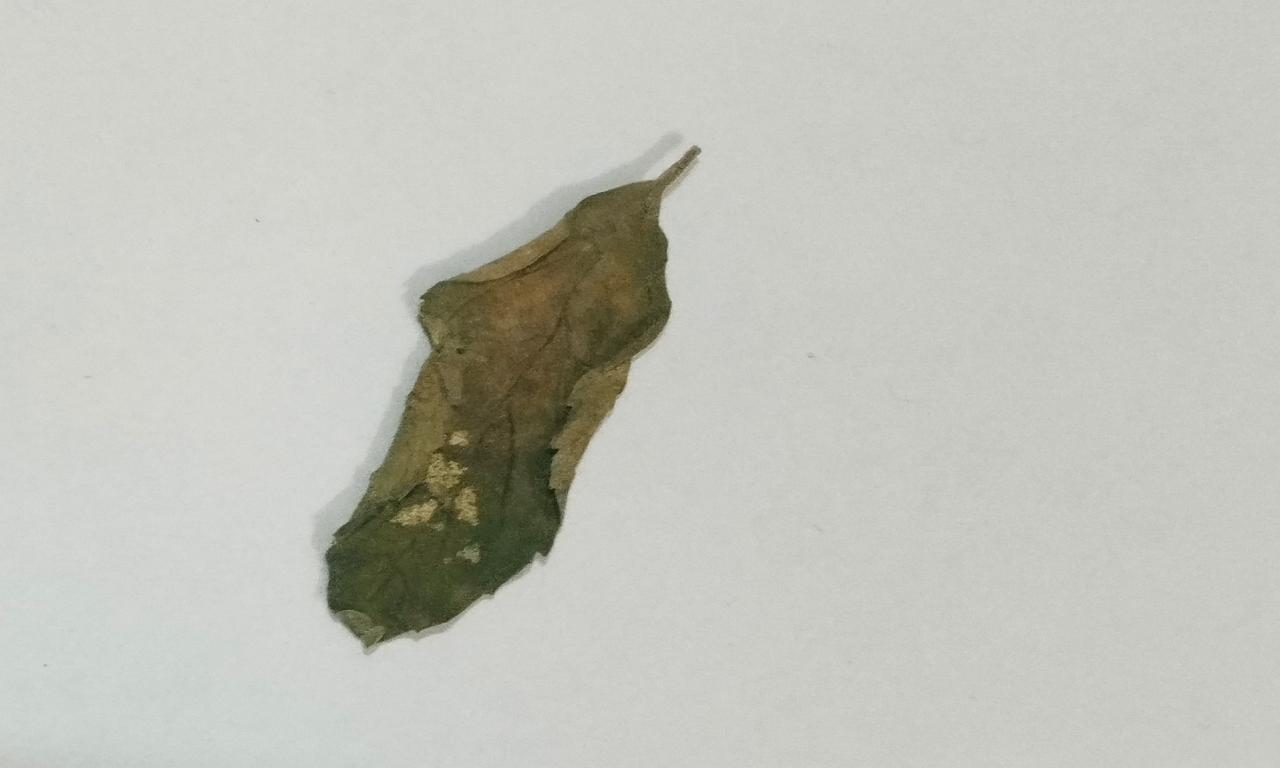
Label: Dried